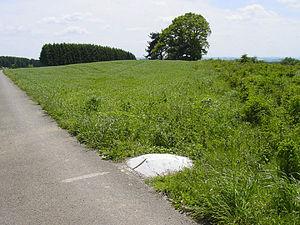
Le Luxembourg est un pays de l'Europe de l'Ouest. C'est un pays enclavé entre la Belgique, l'Allemagne et la France. Le Grand-Duché de Luxembourg a une superficie de 2 586 km². Il s'étend du nord au sud sur une distance maximale de 82 km et d'est en ouest sur 58 km. Son point culminant est le Kneiff.
Kneiff est un lieu-dit et une colline situés sur le territoire de la commune de Troisvierges au Luxembourg. La frontière belge est située à moins de 300 mètres au nord-est du sommet. Avec 560 mètres d'altitude elle est le point culminant du pays. Elle se situe près du village de Wilwerdange, dans le parc naturel de l'Our, dans la région de l'Oesling.
Voici une liste des communes situées aux points extrêmes du Luxembourg.